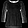
Label: Shirt